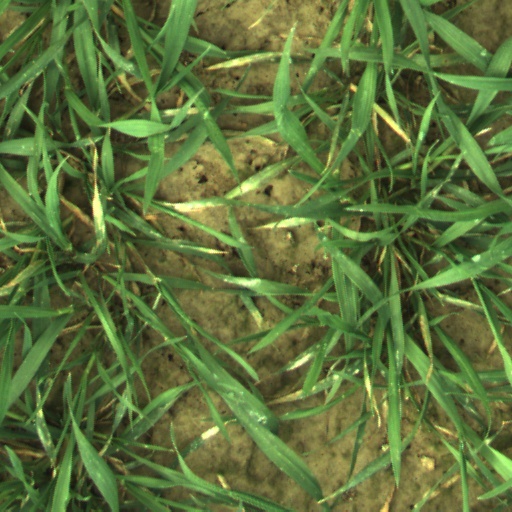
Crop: wheat